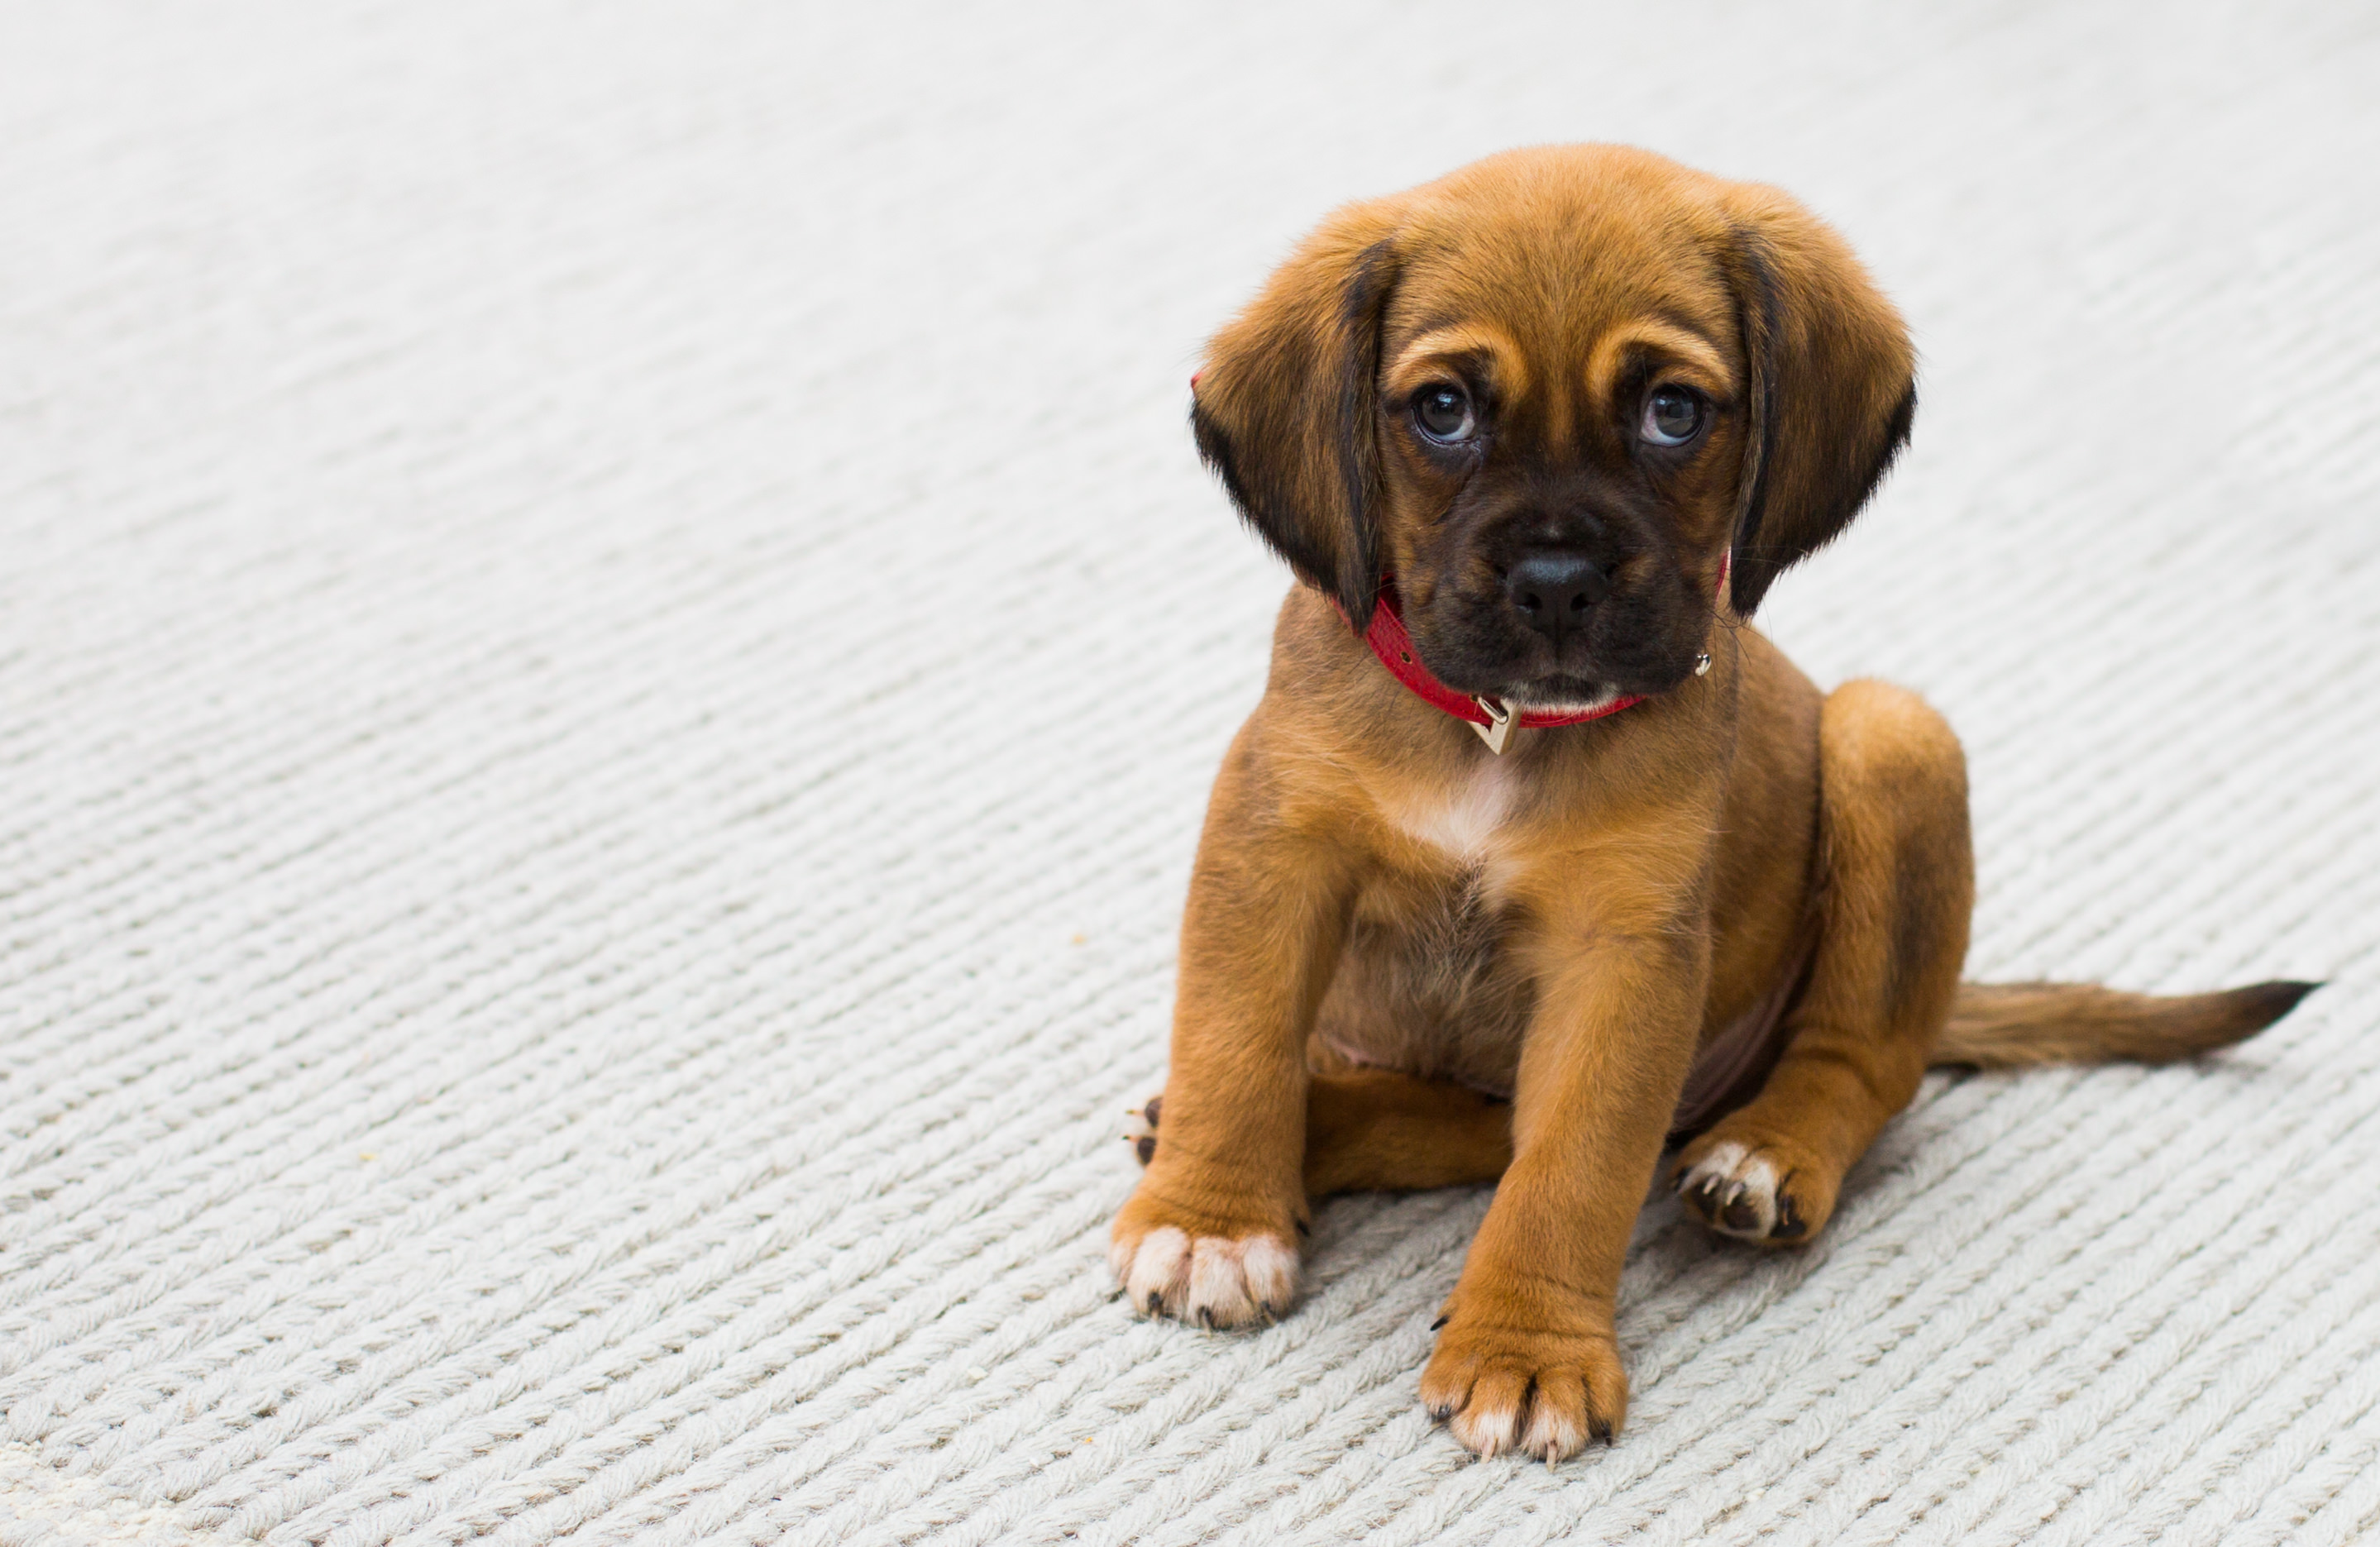
puppy, dog, animal, pet, mammal, pug, vertebrate, dog breed, cute animals, rhodesian ridgeback, sad eyes, red collar, dog like mammal, dog crossbreeds, tosa, broholmer, puggle